Village industries

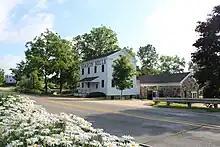

The Dundee mill, also known as the Alfred Wilkerson Grist Mill, is located at 242 Toledo Street in Dundee, Michigan. A sawmill, constructed in 1828, originally stood on this site. In 1846, Alfred Wilkerson built the nearby log dam, and in 1848-49 he replaced the earlier sawmill with the current structure, a gristmill. In 1880, Wilkersons sold the mill to Henry Smith, who sold it in 1882 to Captain R.B. Davis. Davis continued to use the site as a flour and feed mill, but in 1910 sold it to the Dundee Hydraulic Power Company. The Dundee Power Company built a small hydroelectric plant at the site in 1912, but in the 1920s, Detroit Edison began supplying power to the village, and the millsite was abandoned.